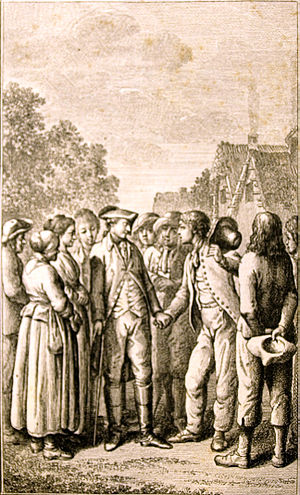
Daniel Chodowiecki / Kunstnerkarriere
Illustration fra Johannes Ewalds "Fiskerne".
Daniel Niklaus Chodowiecki var en polsk-tysk maler og kobberstikker. Han stammede fra en huguenot familie, der var flygtet fra Frankrig, og levede det meste af sit liv i Berlin, hvor han blev lederen af byens Kunstakademi.